Kamratgården

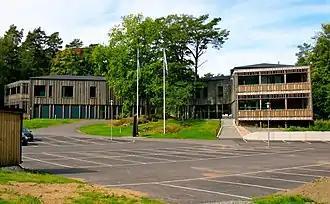
Overview of Kamratgården, the sports area is on the left and the administrative area on the right.

The decision to build the new Kamratgården was taken on 22 October 2010, and the old buildings were demolished in February 2011, just a few months shy of 50 years in existence. Construction was started on 12 February 2011 and finished in December the same year. New Kamratgården was opened on 18 March 2012, without any time delay or additional costs accrued during the building process. Some 2,000 persons visited the opening which also featured the inauguration of Kamratstenen.